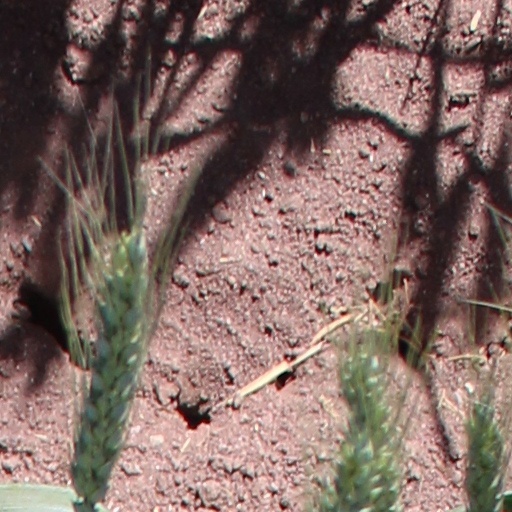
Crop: wheat